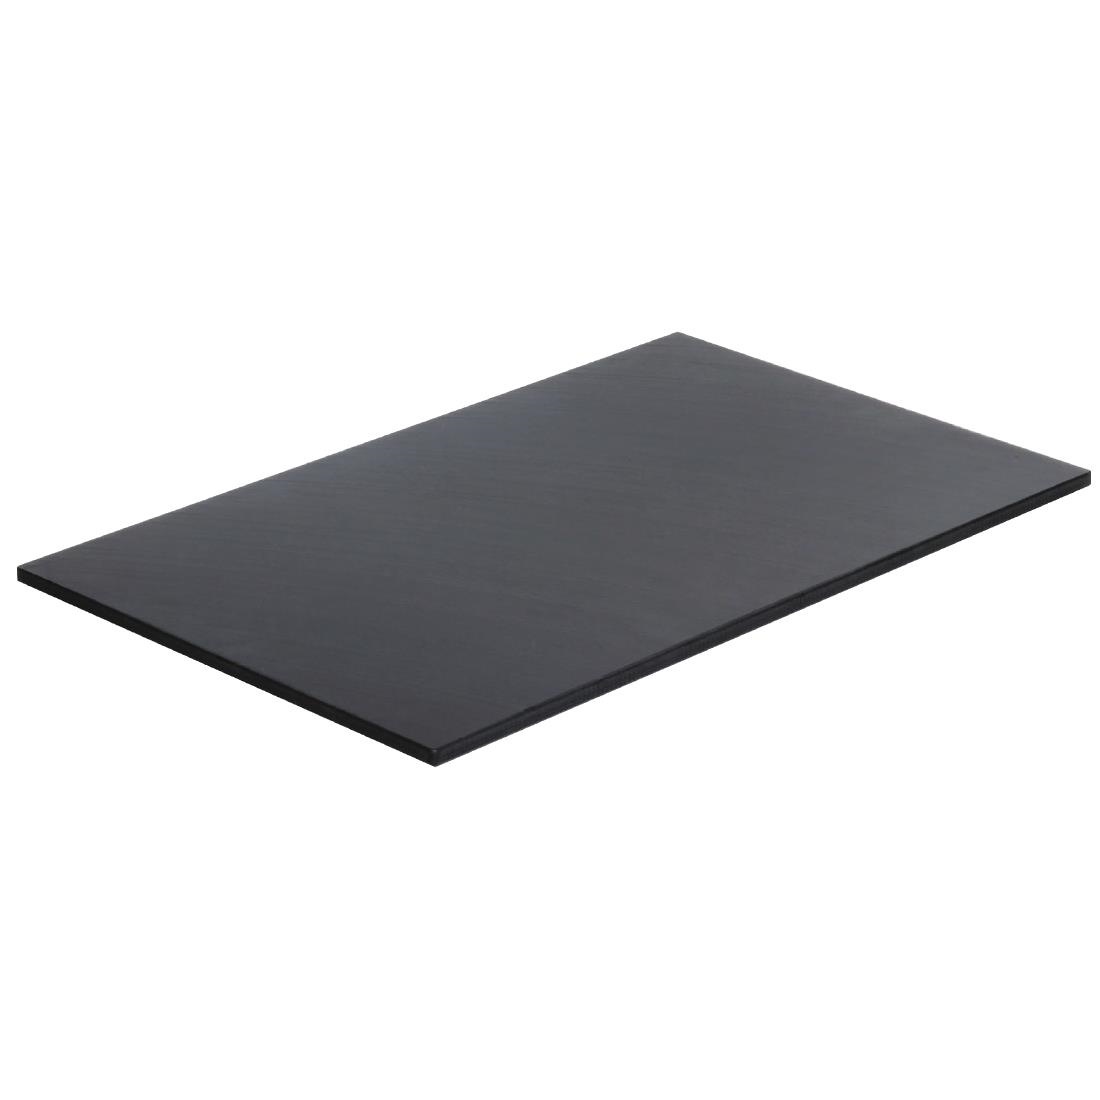
APS Frames Dark Wood Effect Board GN 1/1
Size: GN 1/1. Material: Plastic Frames is a modular buffet range which offers the benefits of custom flexibility combined with stylish, modern lines and finishes to allow you to create appealing buffet arrangements. Frames is fully adaptable to your size and space requirements; simply mix and match various modules to suit your needs. A single base can serve as a cool plate, a chopping board or a bowl holder, or a cool plate can be used without a modular cover panel to provide a bed of crushed ice. All the system elements are quick and simple to use, with easy-to-grip edges underneath the cover panels and under the base modules themselves, and every element is stackable for efficient storage.
Brand: APS
Category: Business & Industrial > Hotel & Hospitality > Hospitality Supplies > Bar Counters